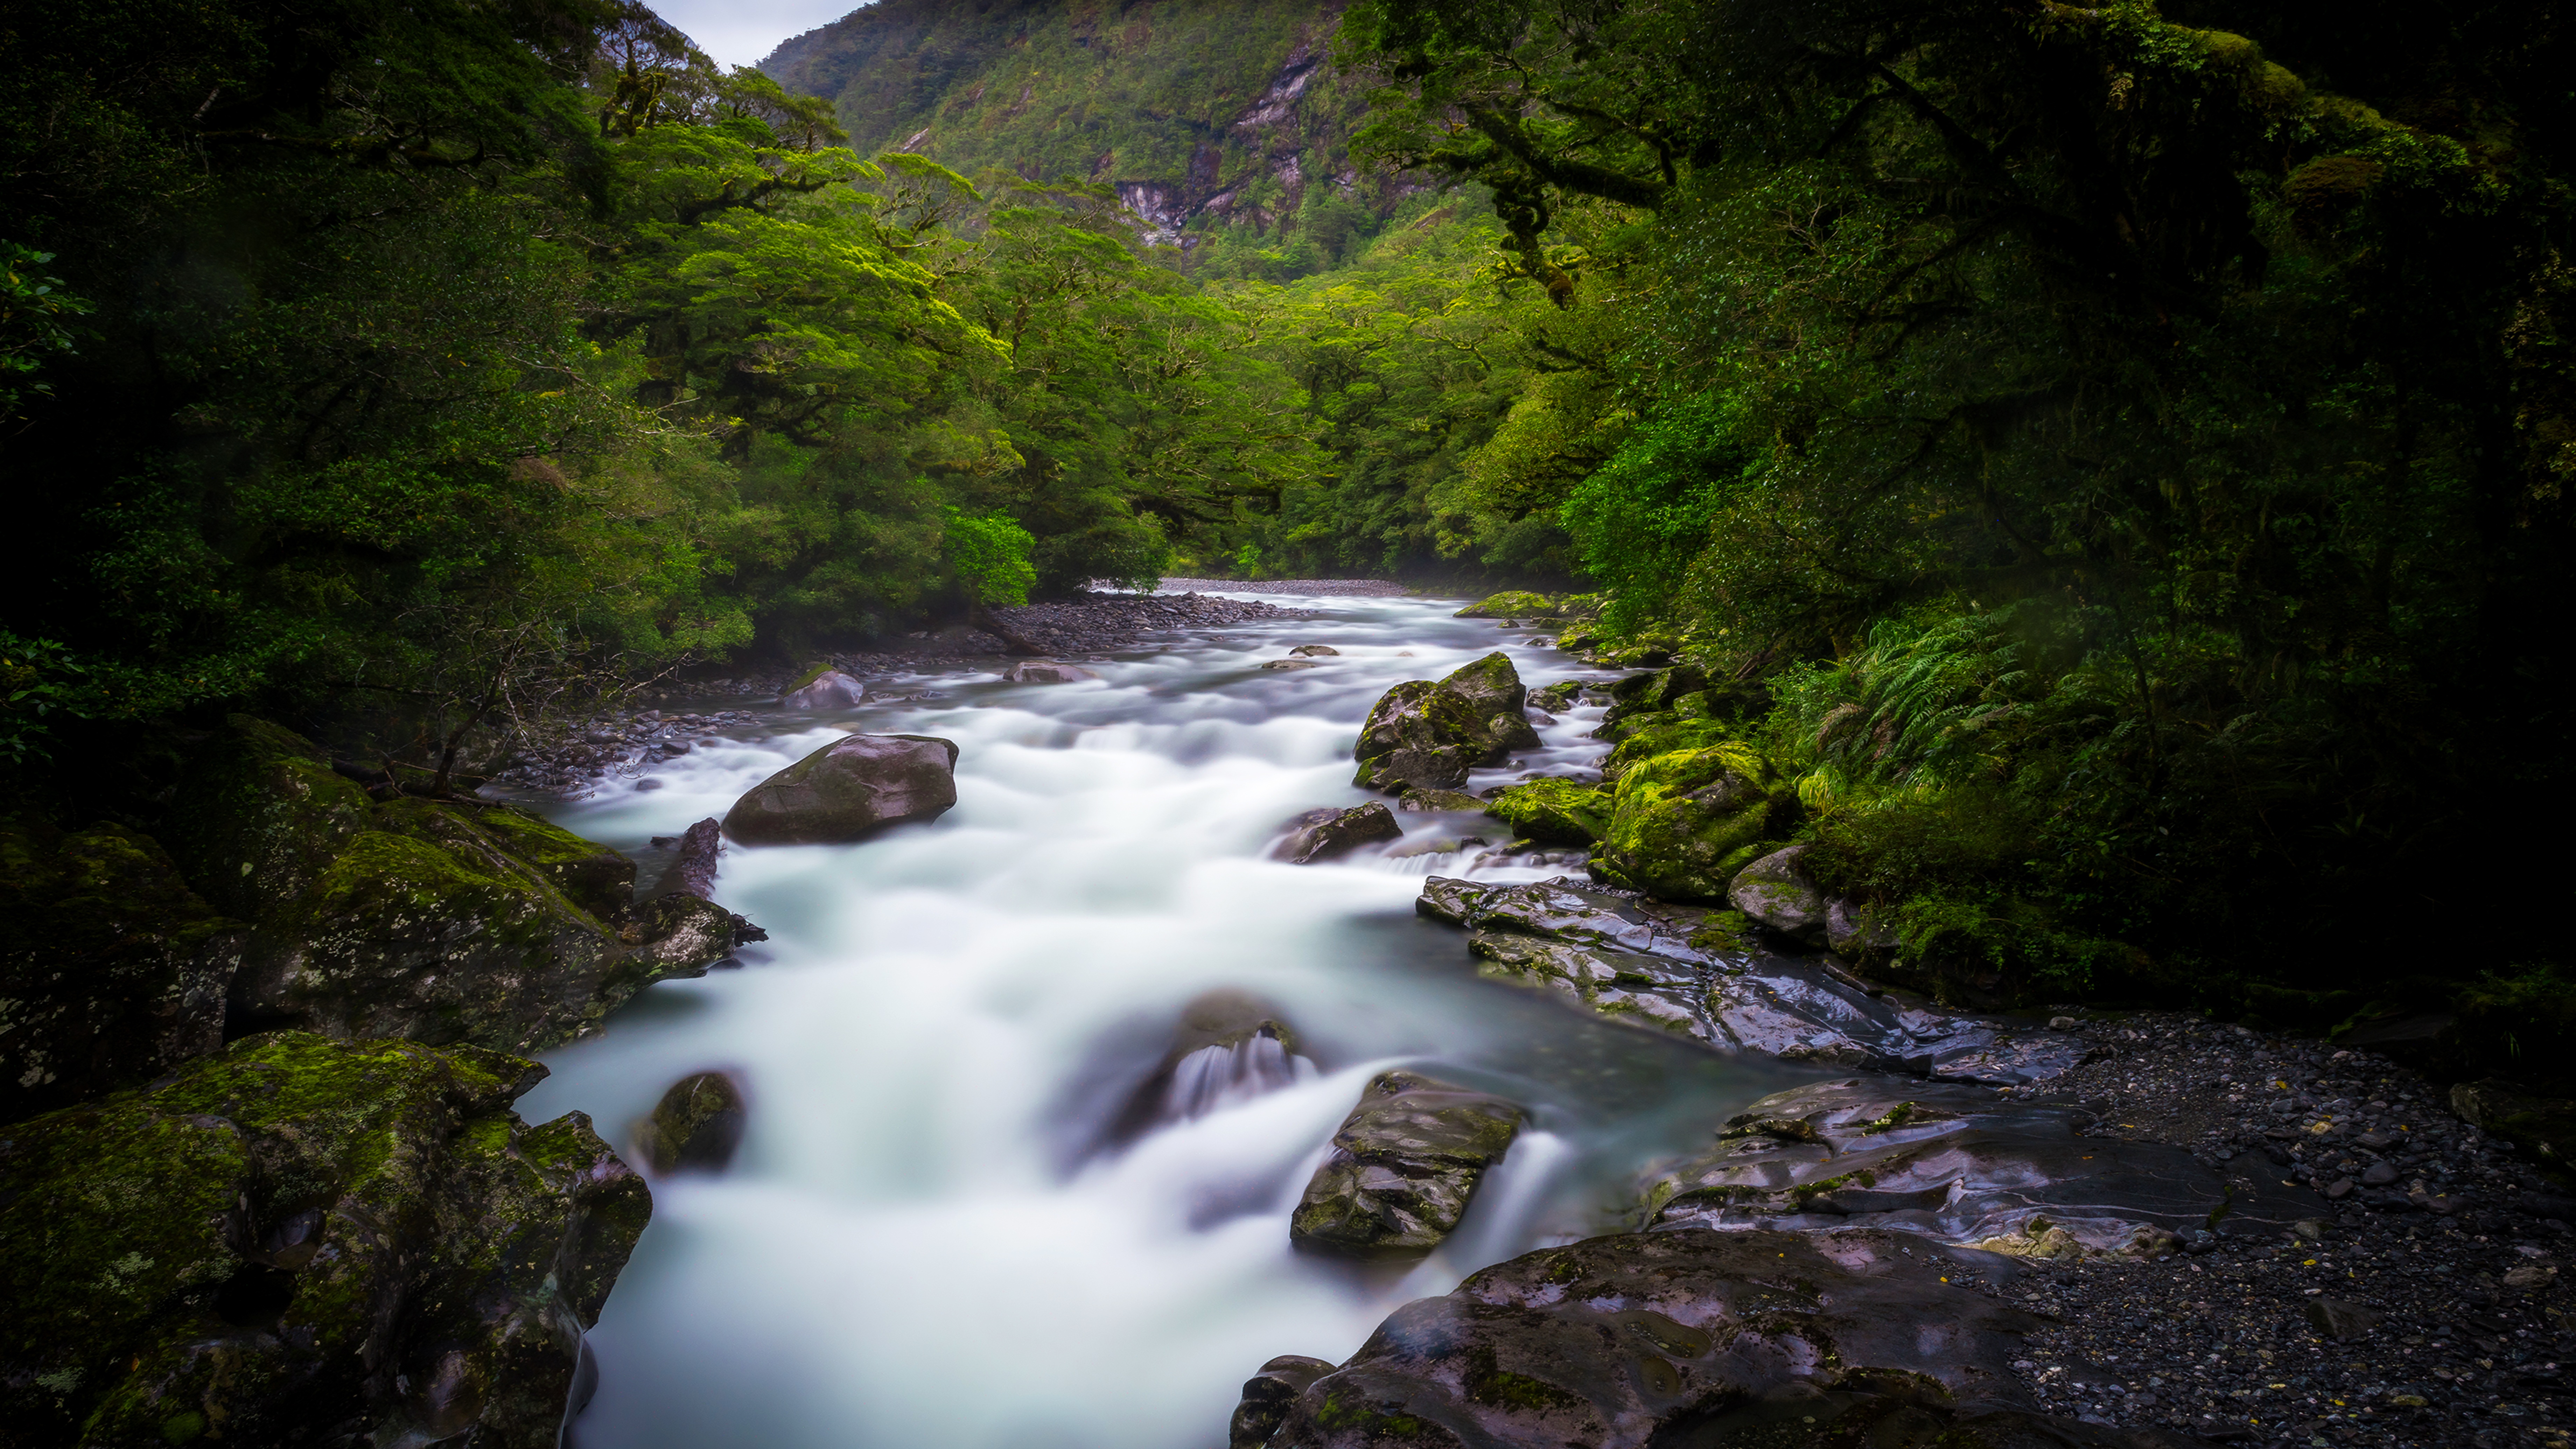
landscape, tree, water, nature, forest, rock, waterfall, creek, wilderness, leaf, river, valley, stream, jungle, autumn, rapid, body of water, rainforest, woodland, water feature, watercourse, landform, geographical feature